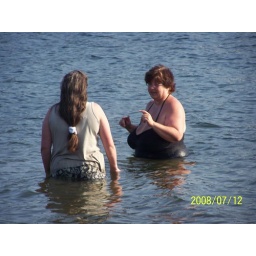
a lake way up in the mountains of california. Swimming with freinds